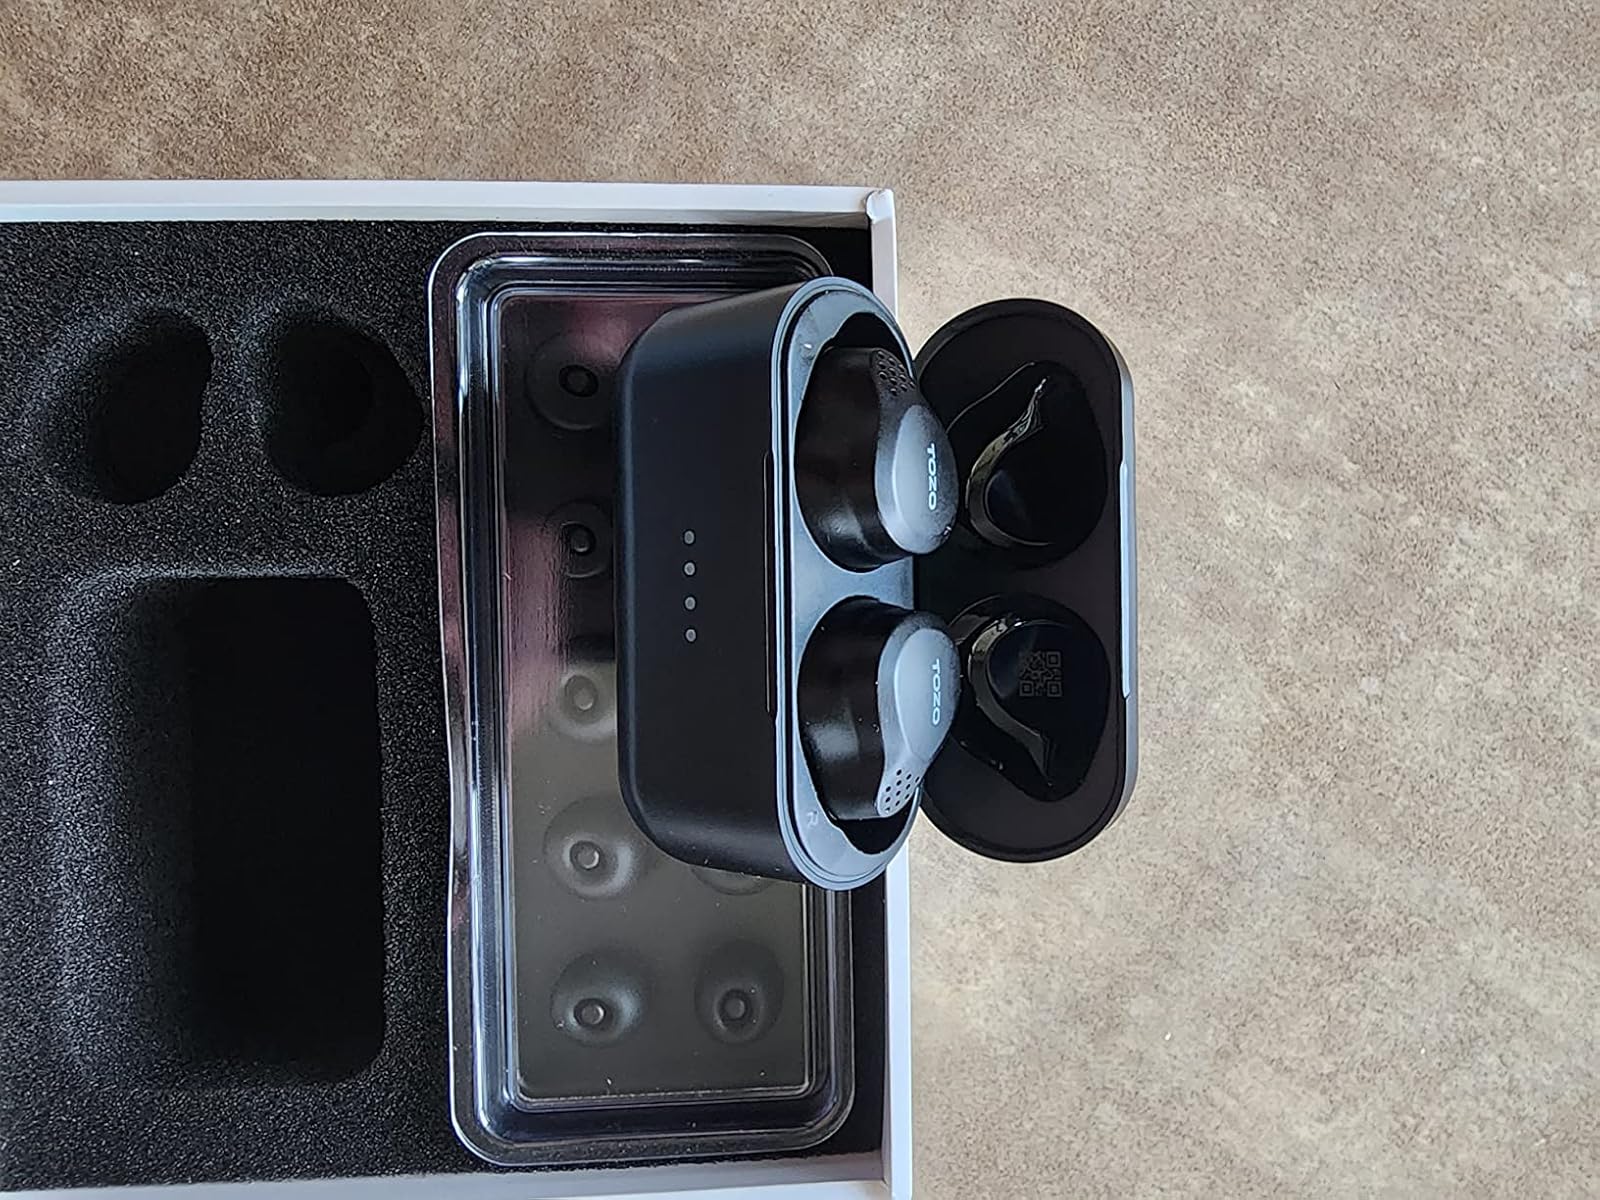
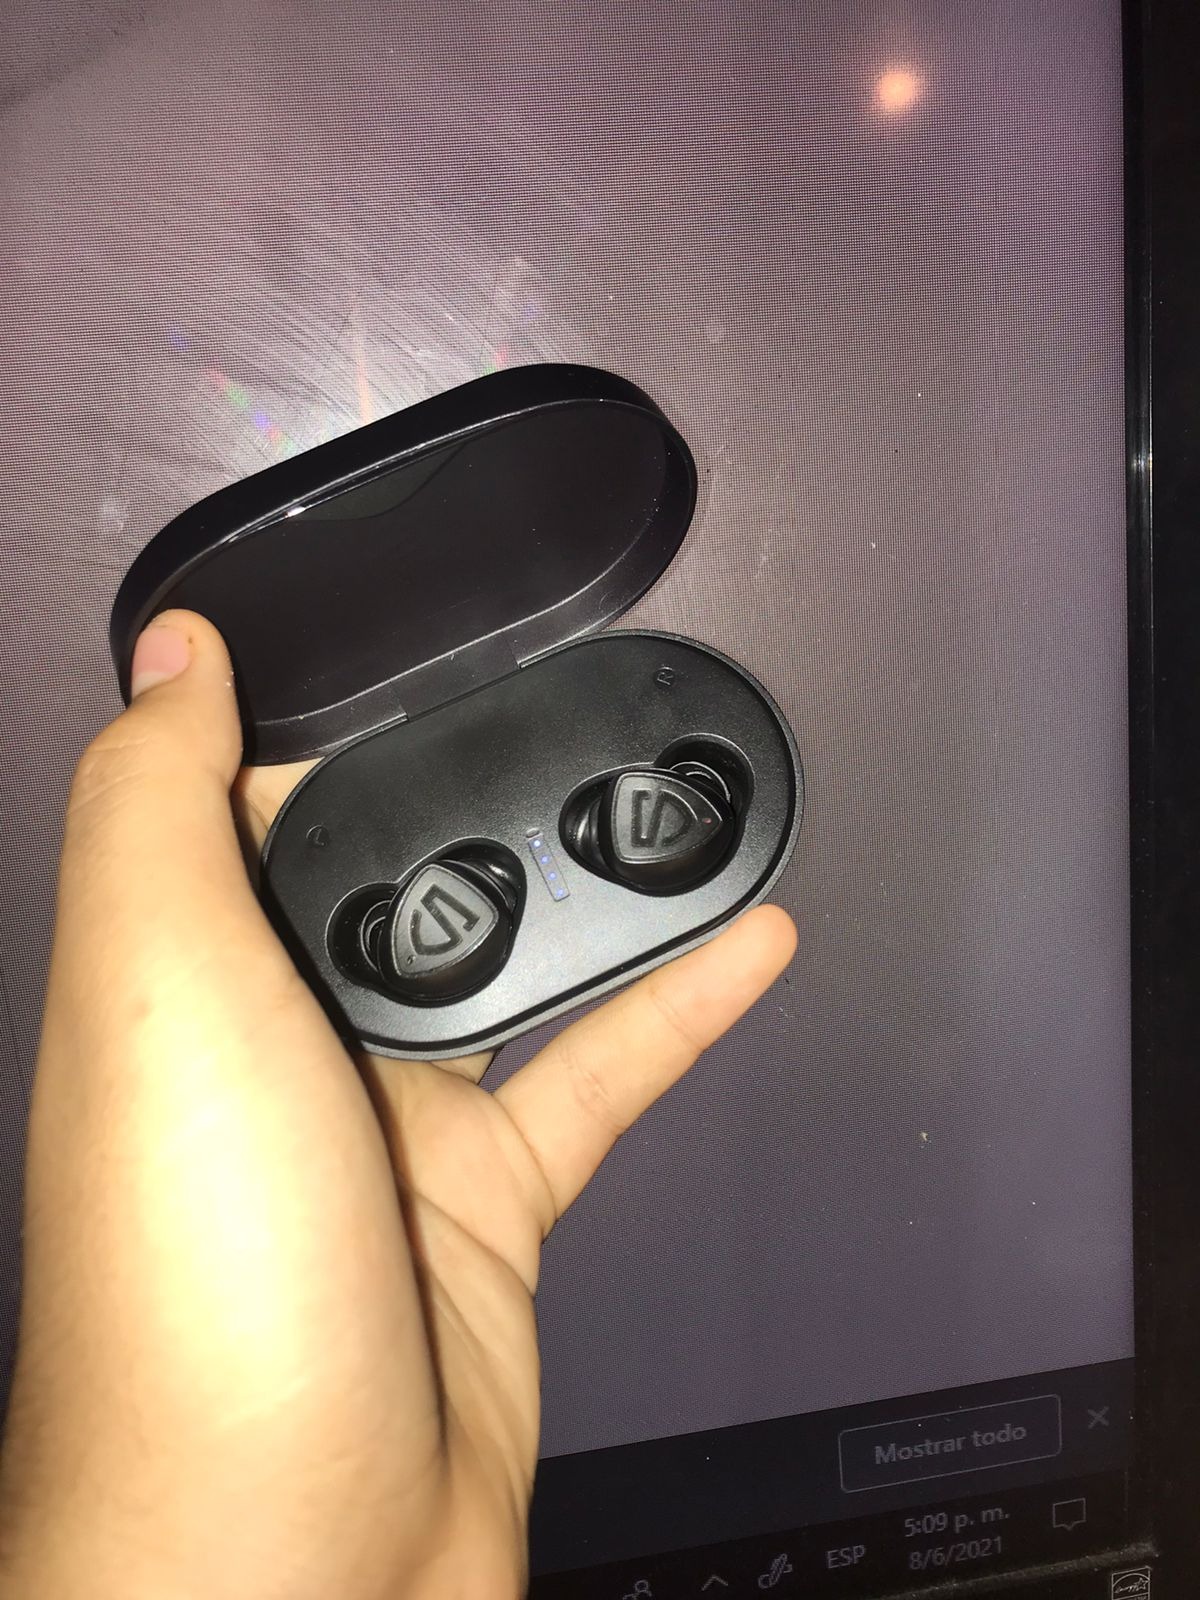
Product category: earbuds
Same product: no